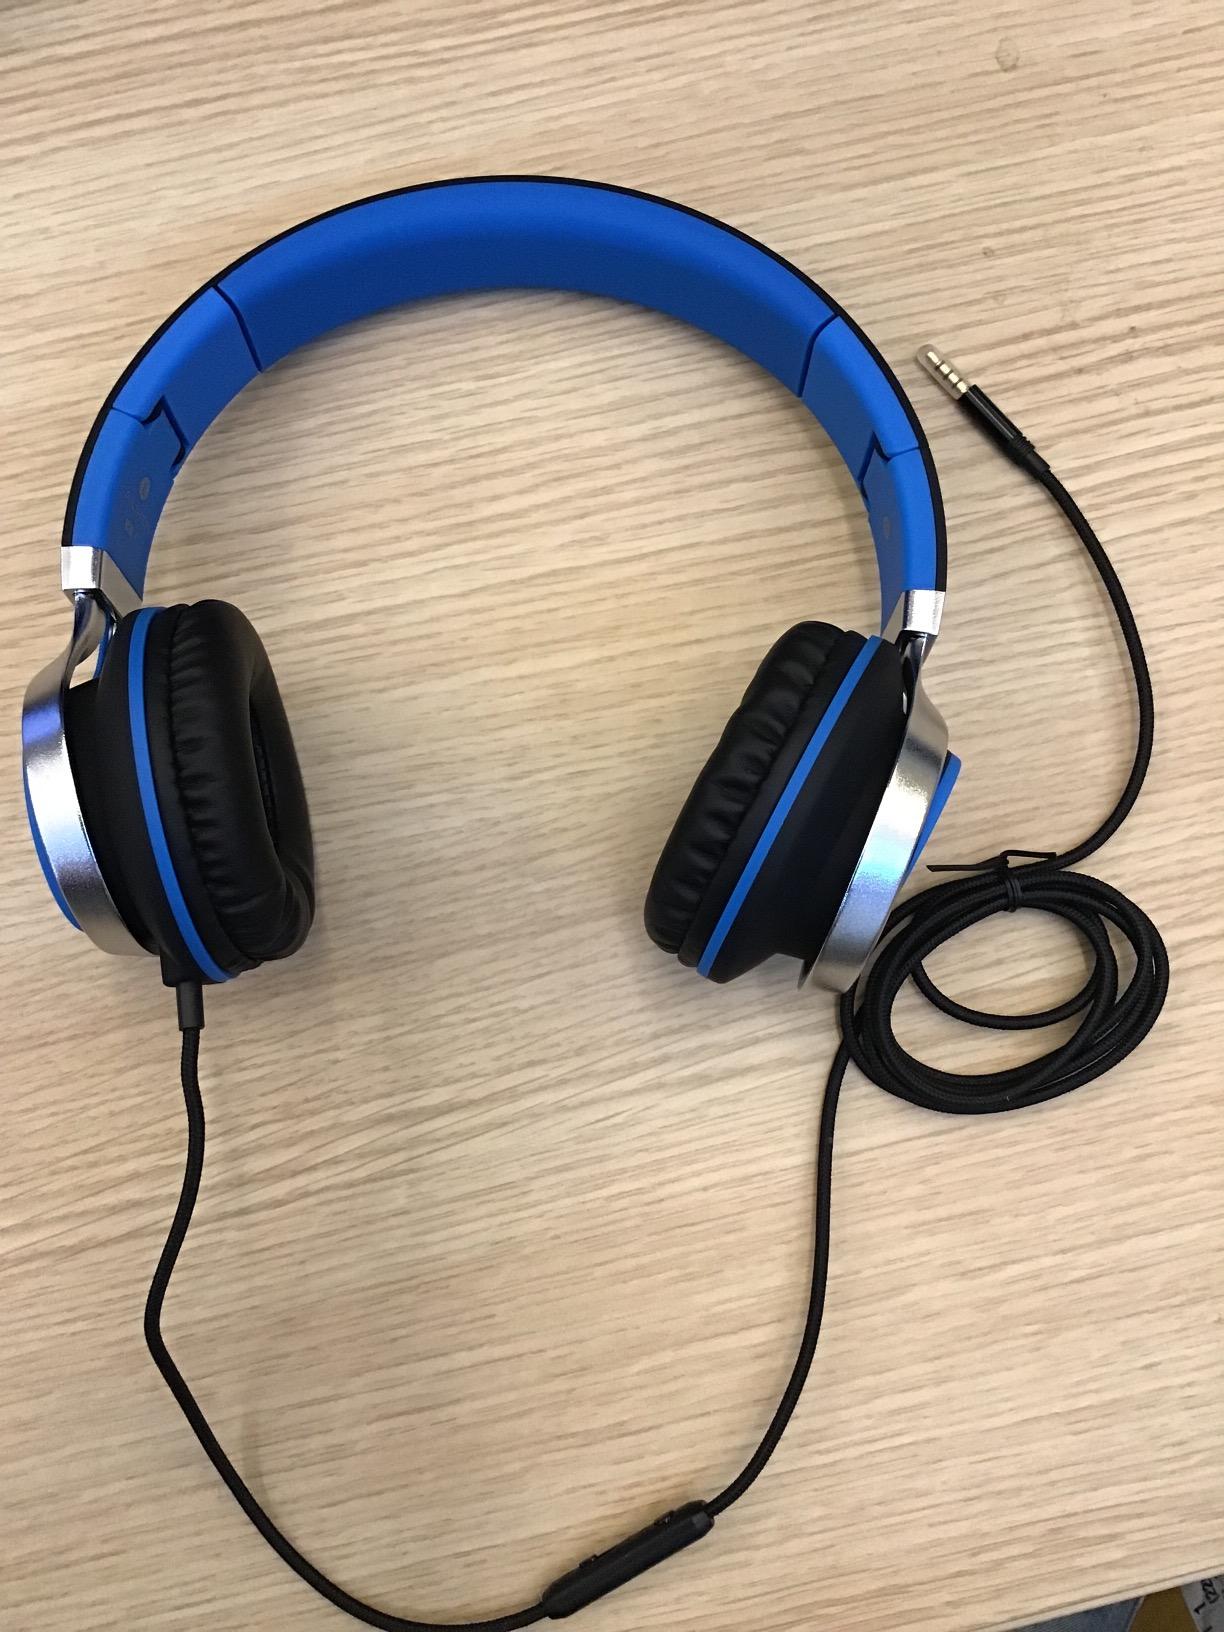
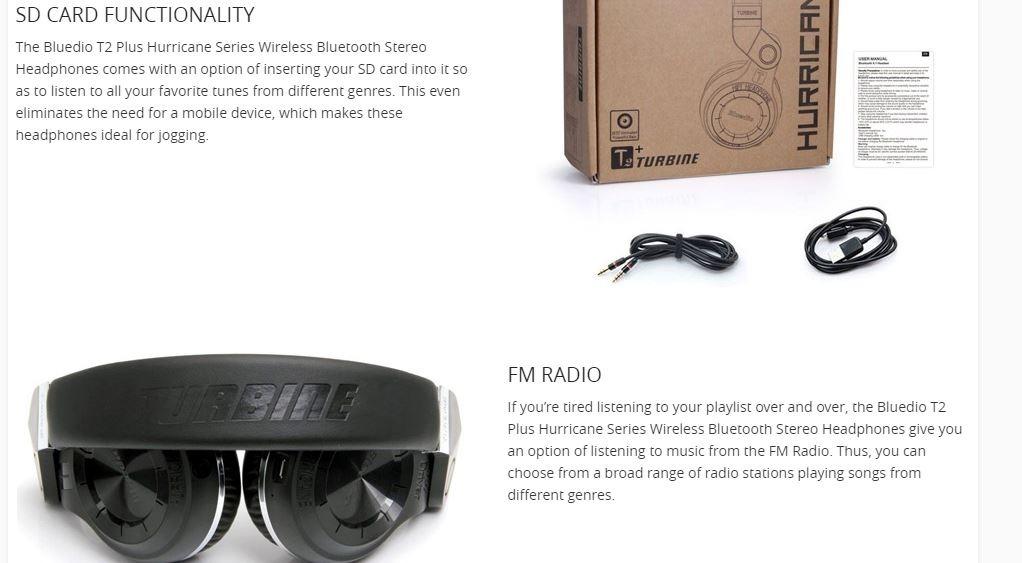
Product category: headphones
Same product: no